HMS Bonaventure (31)

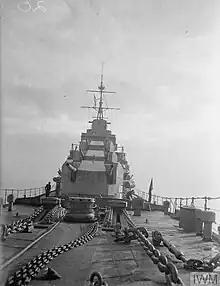
A view of "Bonaventure"s forward gun turrets and bridge from the bow, 1940

"Bonaventure", the seventh ship of her name to serve in the RN, was ordered as part of the 1936 Naval Programme from Scotts Shipbuilding & Engineering and was laid down on 30 August 1937 at their Greenock shipyard. The ship was launched on 19 April 1939 and completed on 24 May 1940. She was assigned to the Home Fleet after working up and was tasked to help ferry the Bank of England's gold reserves and securities to Canada in early July. "Bonaventure", laden with £25 million in bullion and coin, departed the Firth of Clyde early on 8 July in company with the battleship and rendezvoused with three ocean liners also carrying gold later that morning in the Irish Sea. The Polish liner began to have engine troubles as the convoy was approaching the coast of Canada and the cruiser was detailed to escort her to St. John's and then to rendezvous with the rest of the convoy at Halifax where she arrived on 13 July.